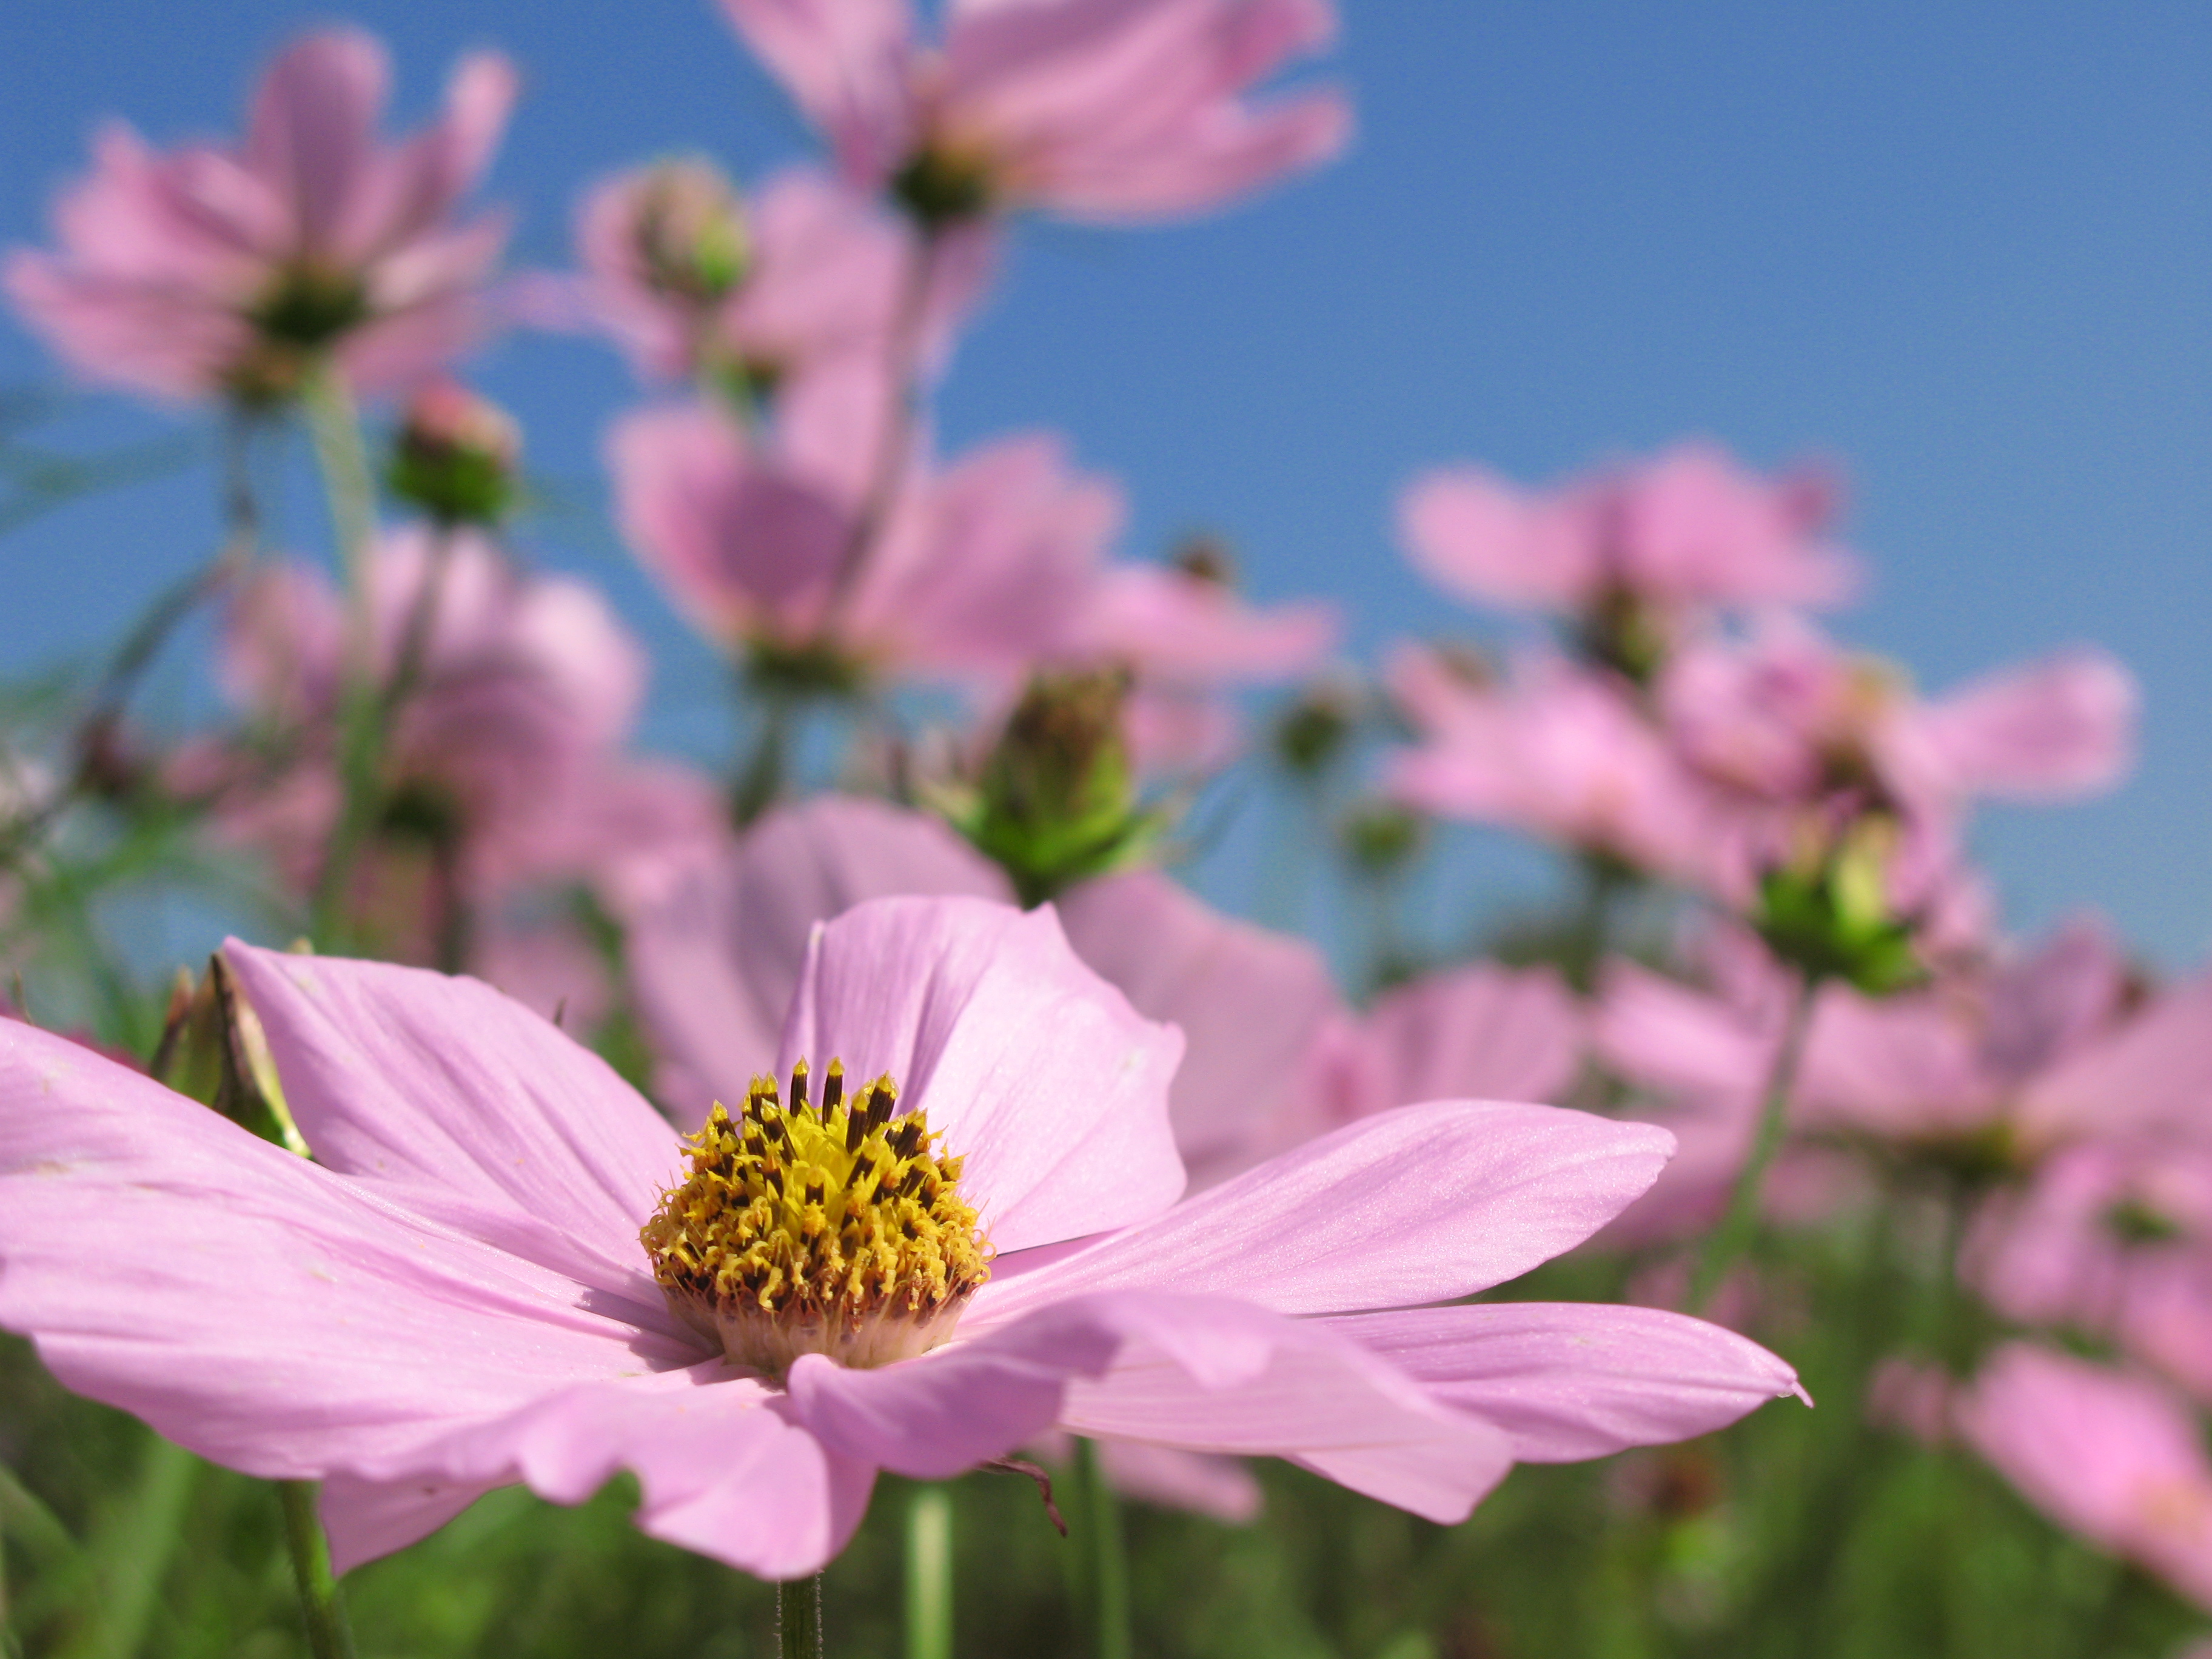
blossom, plant, field, meadow, cosmos, flower, petal, high, botany, flora, wildflower, cool image, hires, hi, res, g7, macro photography, flowering plant, daisy family, annual plant, land plant, garden cosmos